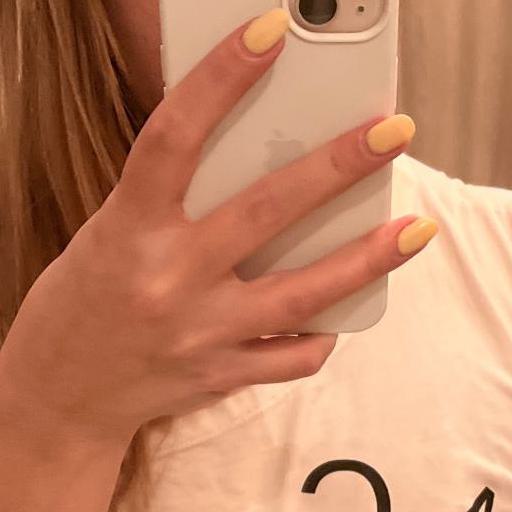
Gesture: no_gesture